Raphaël Fumet

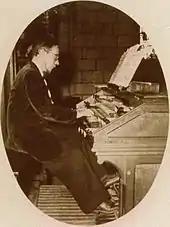

In parallel to his studies of musical composition with Vincent d'Indy at the Schola Cantorum de Paris, he was employed in many Parisian cinemas where his extraordinary facilities allowed him to improvise directly on the organ on the images of silent films of that time. His charisma as a musician earned him the friendship of many artists, mainly in Montparnasse; he was especially connected with painters and sculptors as yet unknown as Soutine, Modigliani, Jeannette Hébuterne, Juan Gris, Joseph Bernard…